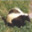
Label: skunk